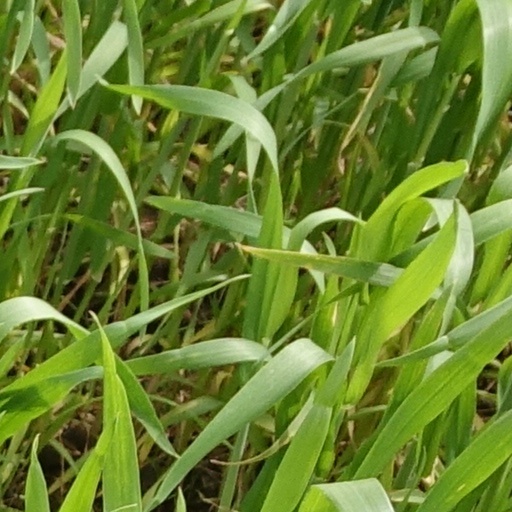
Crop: wheat